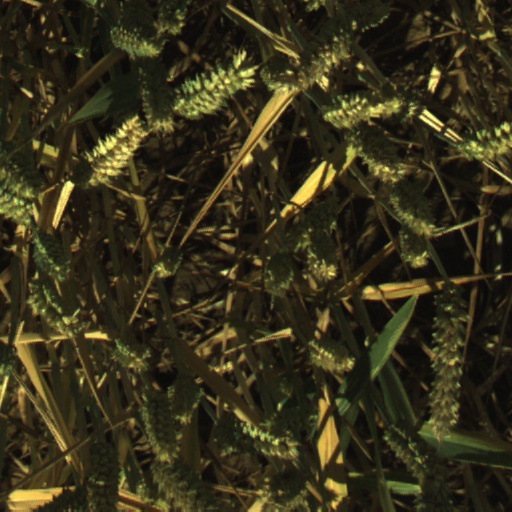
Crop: wheat